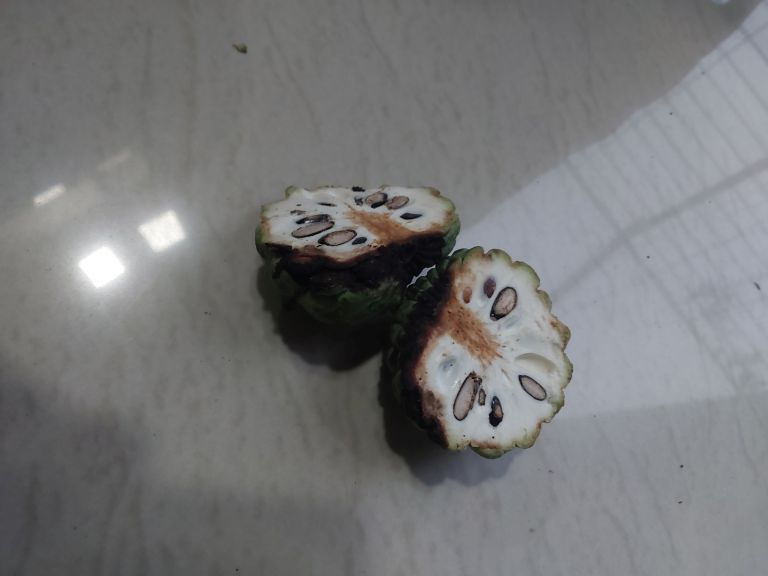
Disease label: Diplodia Rot